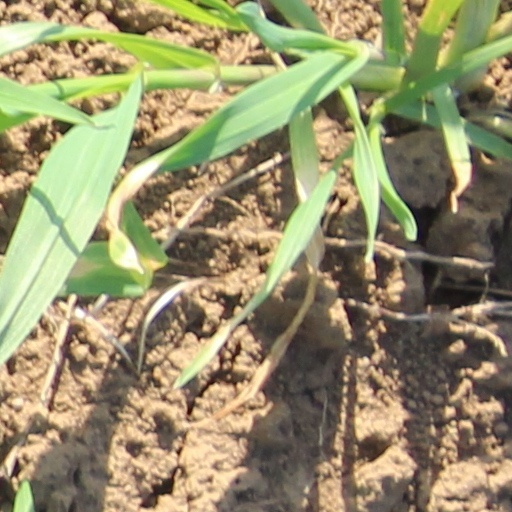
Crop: wheat